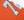
Number: 7